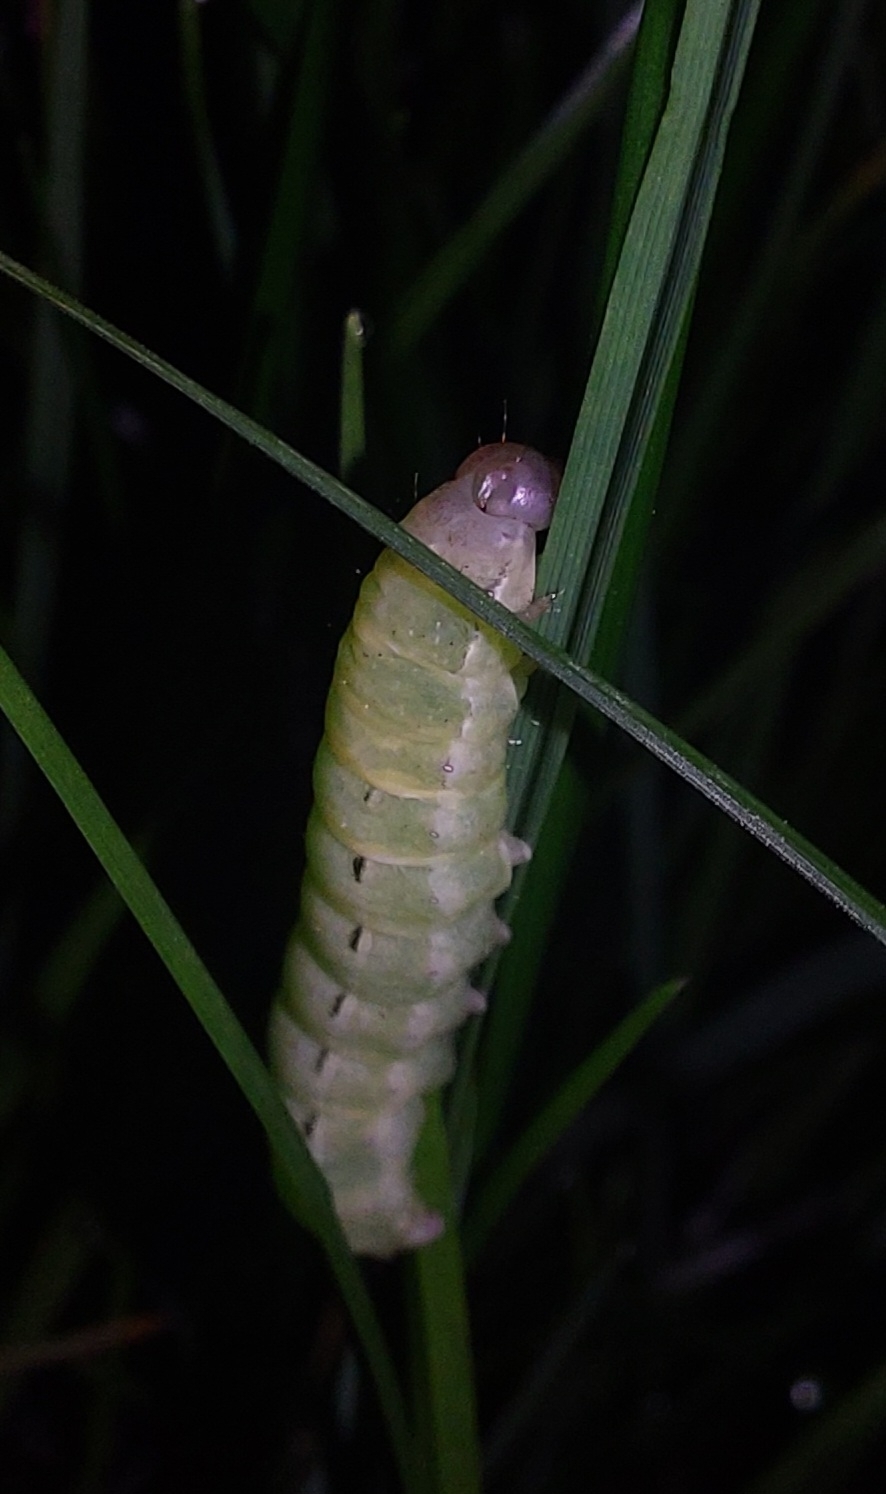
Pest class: cutworms